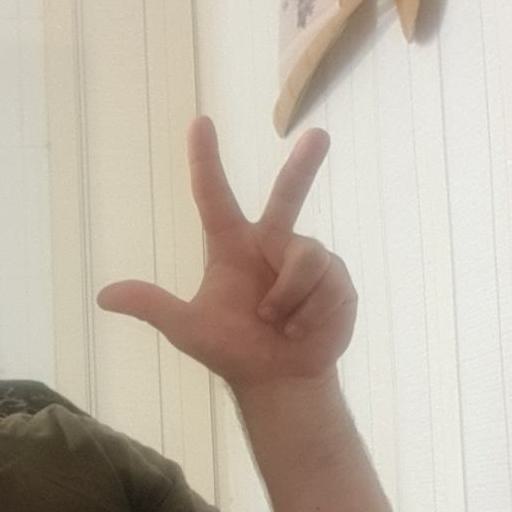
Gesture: three2